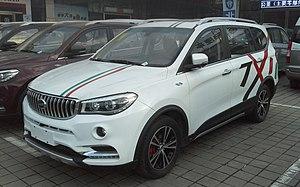
Speedy Working Motors ou SWM est une marque automobile chinoise lancée le 27 juillet 2016 après que le groupe Shineray a acheté la marque SWM en 2014. Le centre de conception SWM a été créé à Milan, en Italie, tandis que la ligne de production a été installée à Chongqing, en Chine.